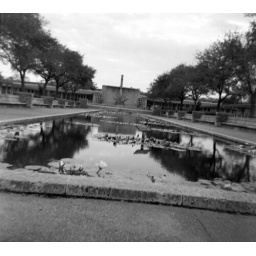
Gpa says: Lily pond in front of the animal house